Earl Crowder

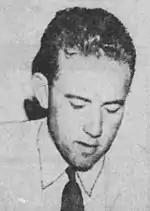
Crowder in 1939

Earl Franklin Crowder (January 21, 1915 – February 6, 1984) was an American football player.